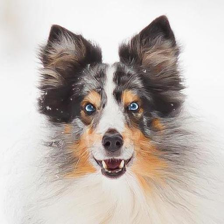
Label: animals